Arabkir District

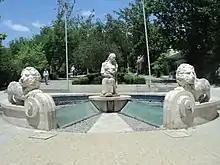
The sculpture of Tsovinar at the Vahagn Davtyan park

With an area of 12 km (5.38% of Yerevan city area), Arabkir is the 8th-largest district of Yerevan in terms of area.